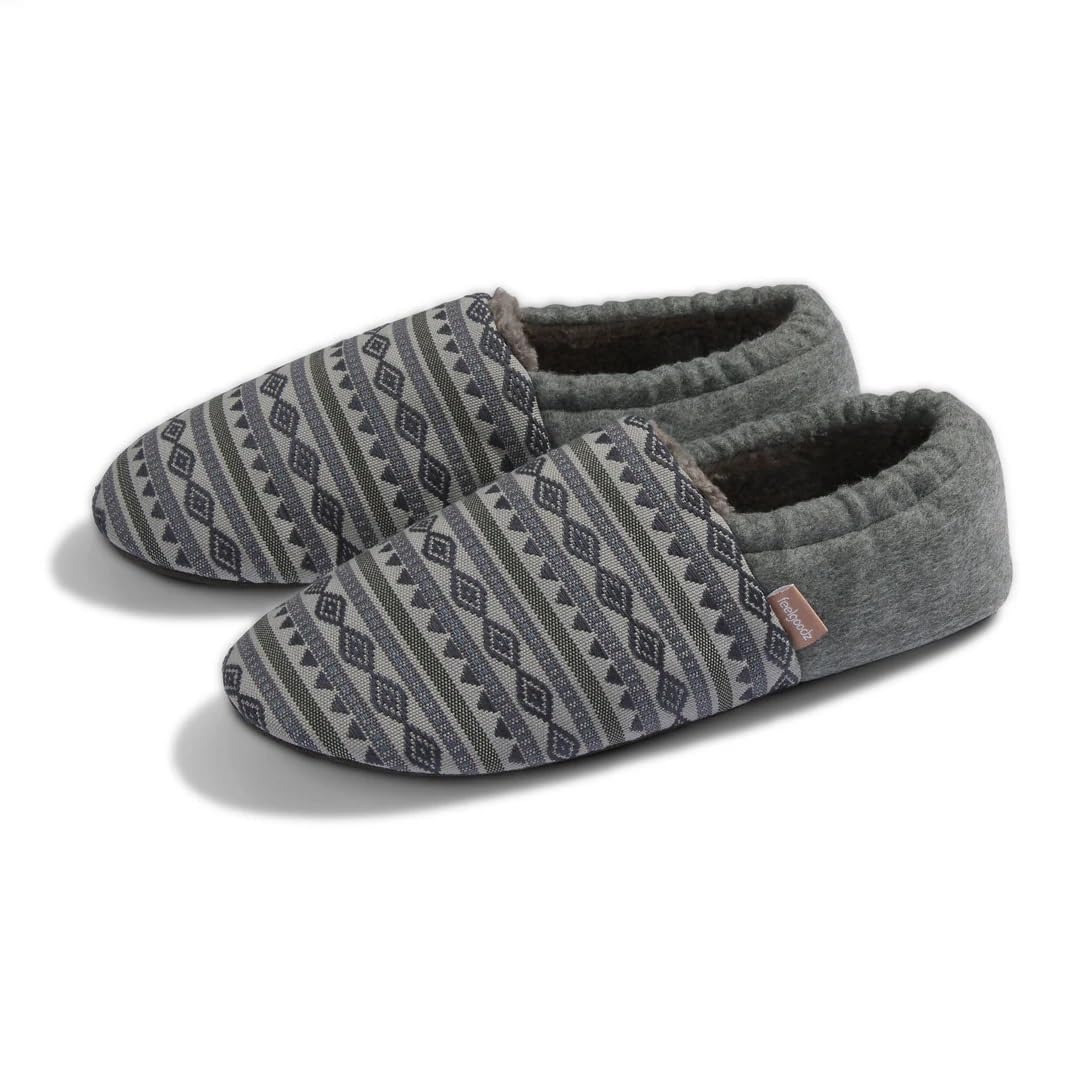
Item Name: Feelgoodz Men’s Equinox Laidback Faux Sherpa Indoor Slipper (Hemlock, Medium)
Bullet Point 1: Woven Cham Pa fabric upper
Bullet Point 2: Soft faux sherpa lining and ultra-soft foam cushion
Bullet Point 3: Rubber grippers on outsole for traction
Bullet Point 4: Indoor use/Spot clean using soft cloth with mild detergent
Bullet Point 5: Men's sizing: Medium (8-9), Large (10-11), X-Large (12-13)
Product Description: Feelgoodz celebrates the spirit of travel, curiosity, and getting lost in the moment, crafting premium footwear to get you around the globe, or to your favorite local spot with comfort and ease.<br> <br>Over 10 years ago, Feelgoodz discovered the incredible rubber tapping process of Thai artisans that gives their footwear its signature spongy comfort that feels oh-so good. The Feelgoodz process supports rubber farm co-ops and artisans in Thailand and they are committed to fair trade practices and conscious sourcing to help celebrate the craft of global artisans and to produce products we are truly proud of.<br> <br>Our Meridian Laidbacks are designed in partnership with the Cham Pa weaving co-op. These cozy handmade slippers feature woven fabrics and soft faux sherpa lining. The fabric is sourced using direct trade principles in the weaving community of Phan Rang, Vietnam.
Value: 1.0
Unit: Count

Price: 28